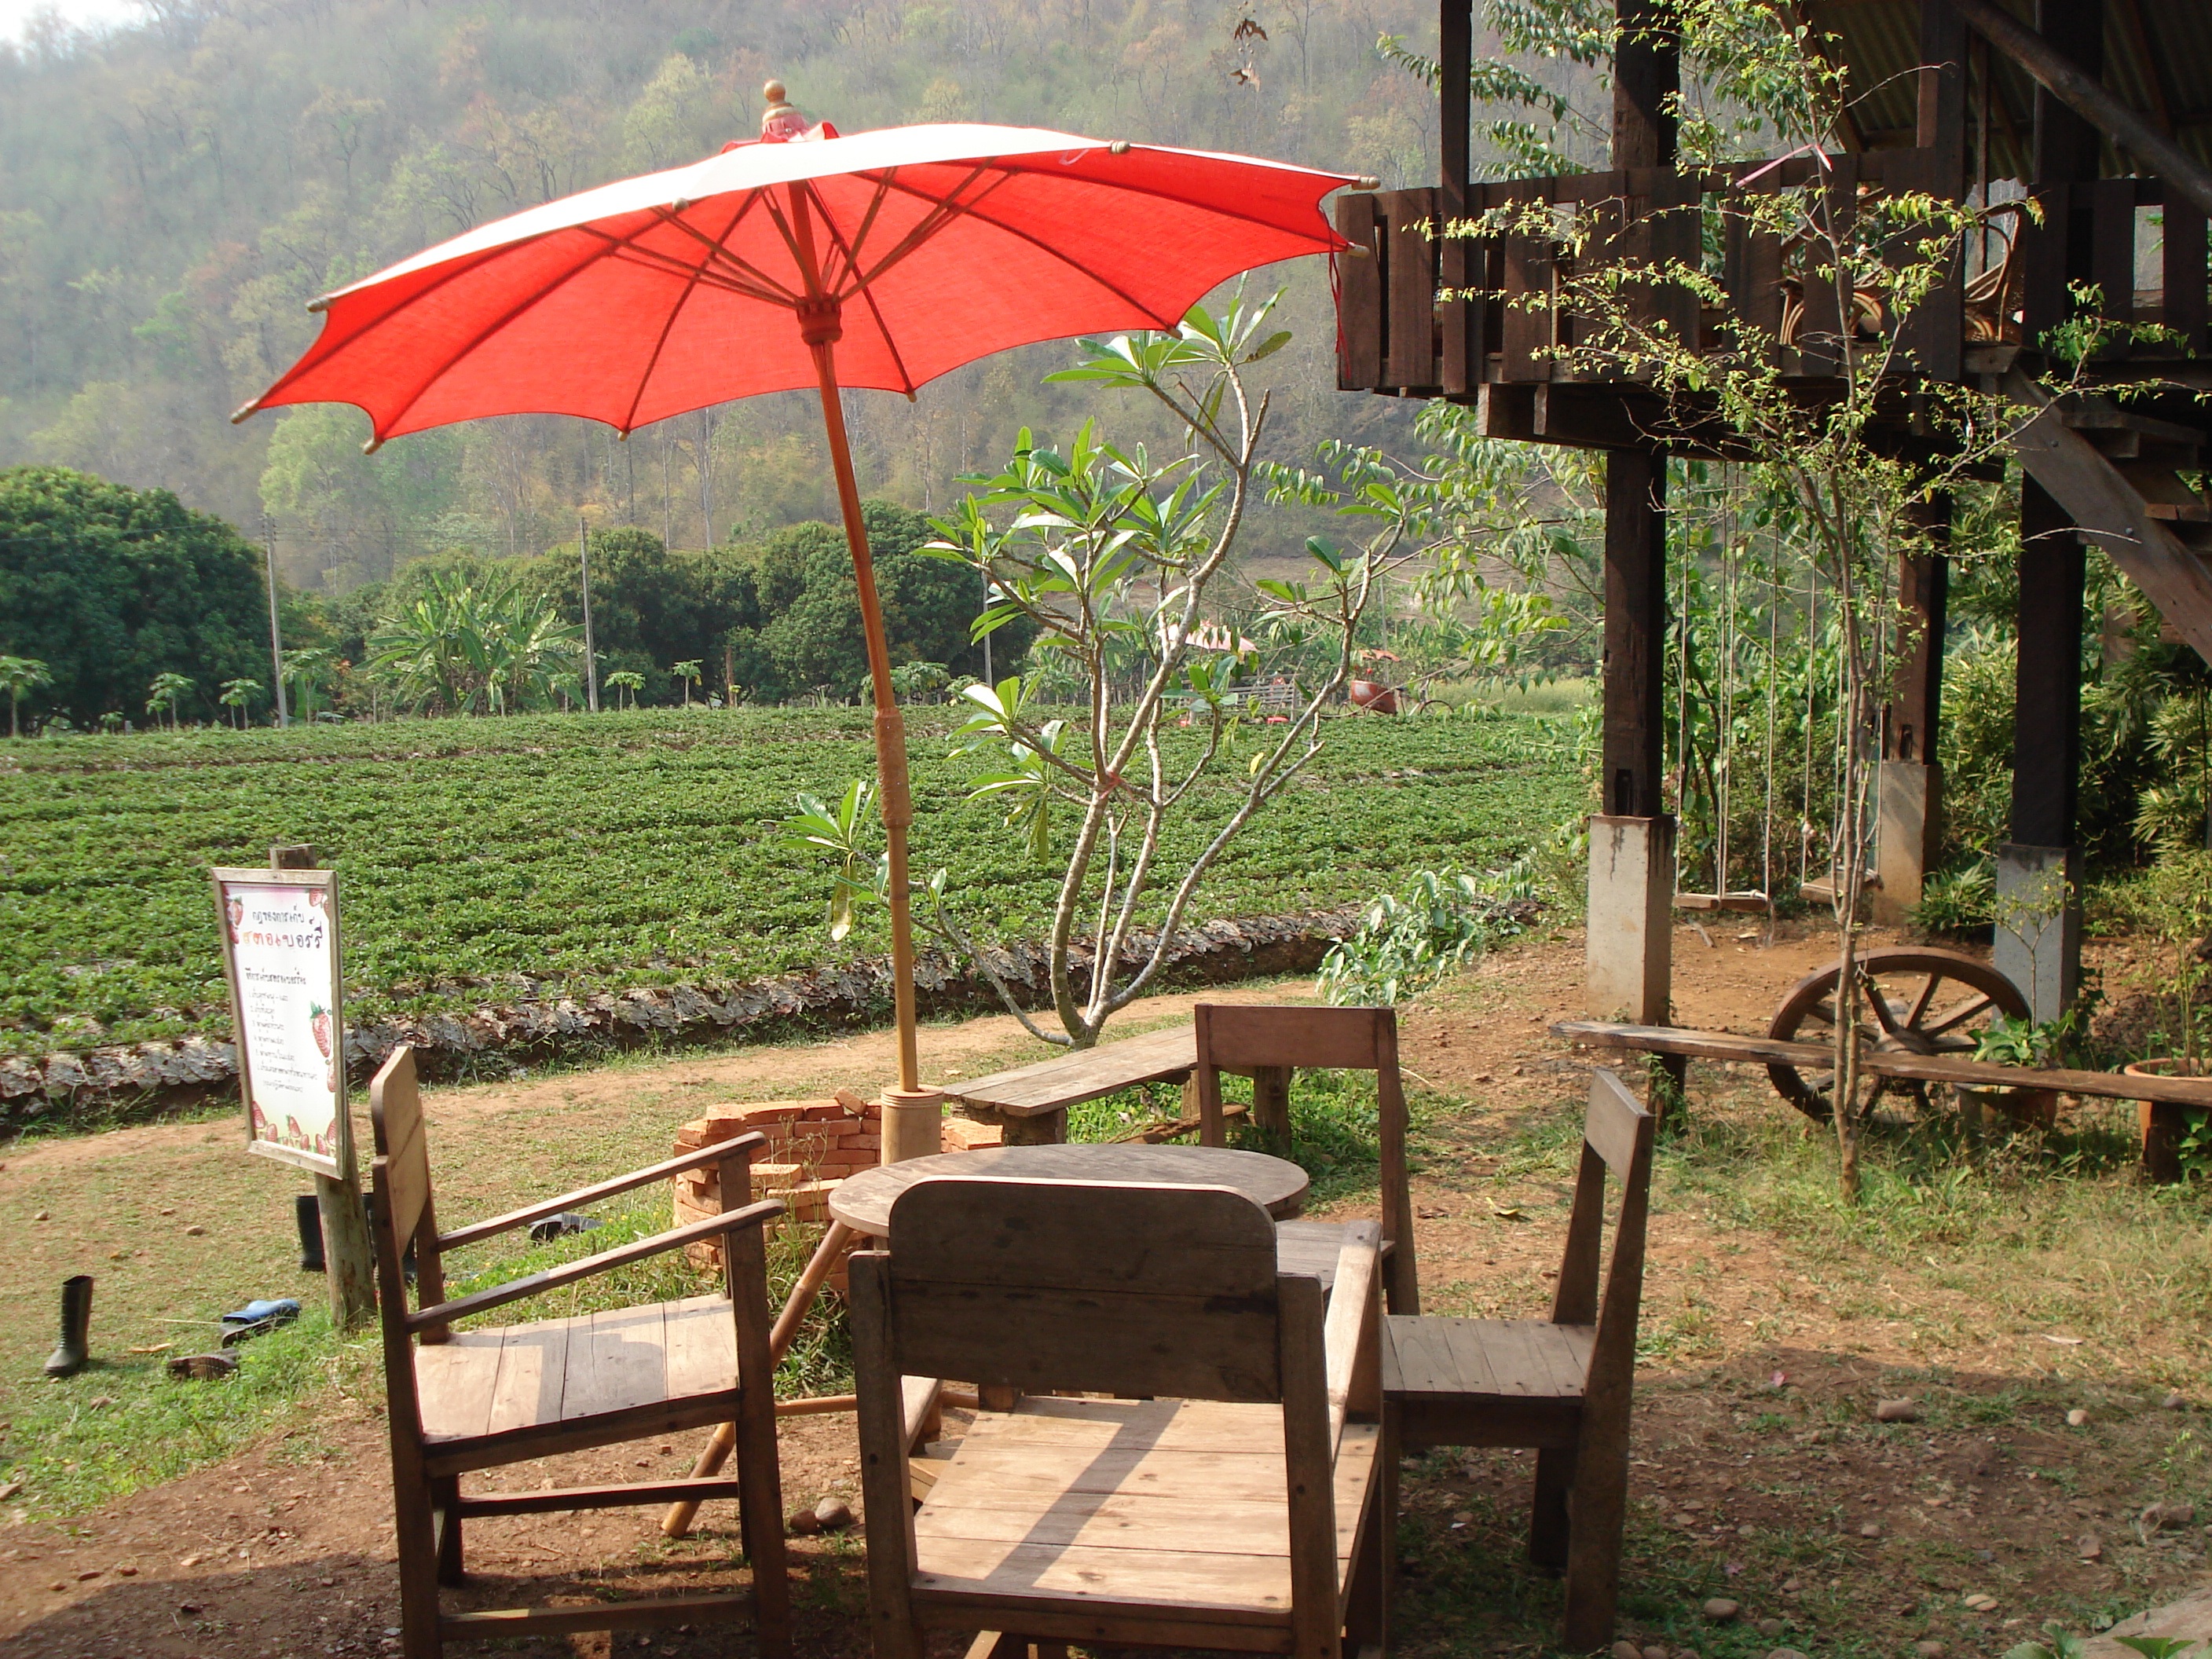
table, cafe, flower, umbrella, backyard, chairs, outdoor structure